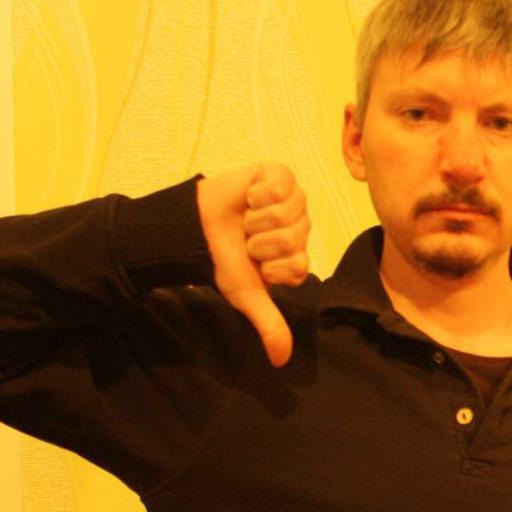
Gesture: dislike